Douglas & Jarvis Patent Parabolic Truss Iron Bridge

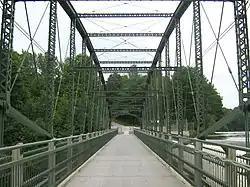

The Douglas & Jarvis Patent Parabolic Truss Iron Bridge is a historic bridge across the Missisquoi River in Highgate, Vermont. Located at the end of Mill Hill Road, it is at one of the longest bridges of its type in the northeastern United States. It was built in 1887, and was listed on the National Register of Historic Places in 1974.